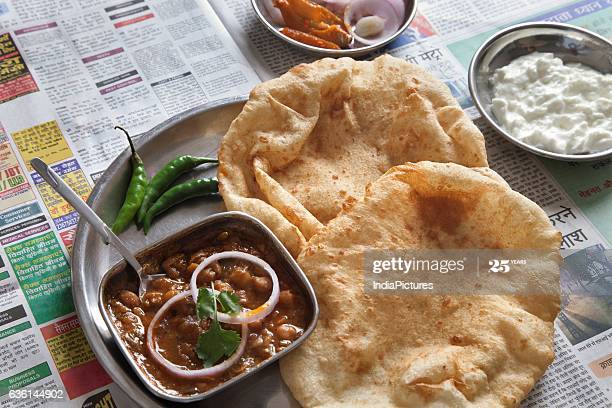
Dish: chole_bhature